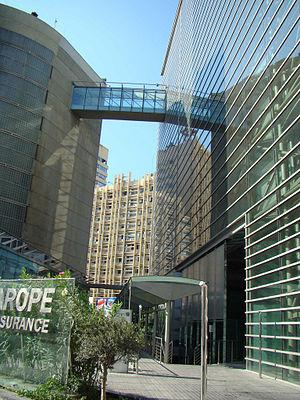
Verdun est un quartier très fréquenté de Beyrouth qui doit son nom a une rue commerçante et résidentielle de la capitale libanaise, la rue de Verdun.